Kilometre zero

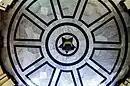
Outer Hall of Egypt Post's Museum which was the first post office in Khedivial Cairo with Star shaped ground

Traditionally, distances to Copenhagen, Denmark's capital, were measured to the old city gates. City Hall Square (old Vesterport) is the zero point for roads from south and west such as from Korsør or Rødby. For road from north such as from Helsingør or Hillerød, point zero is Østerport located on the North side of the inner city. Nørreport was used from Frederikssund, and Amagerport from Amager. There are old monuments at these locations. On railways distances are in general measured from Copenhagen Central Station.